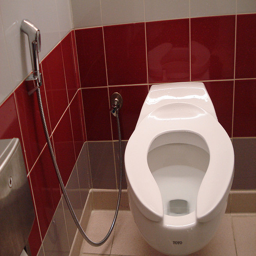
A white toilet surrounded with red and mauve tiles.
A toilet stall with a water hose next to it.
The front view of a restroom toilet with tiled back splash.
a toilet with a little spray nozzle next to it
A white toilet in a very small room.